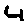
Label: 4